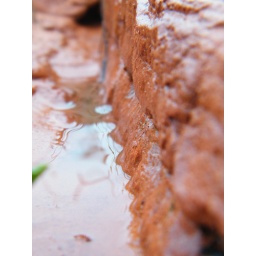
What looks like a pond at the base of a cliff is really a puddle by an inch-high rock ledge.